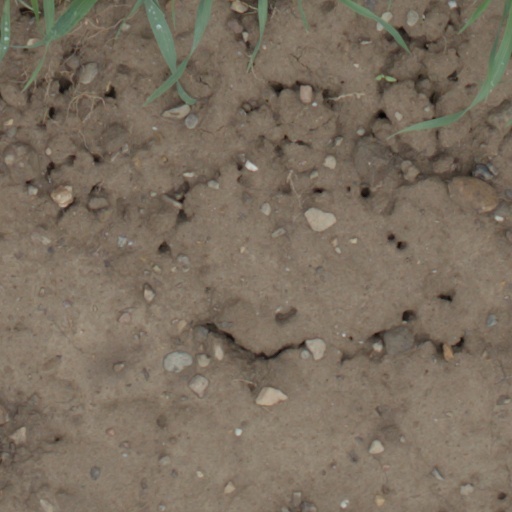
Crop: wheat